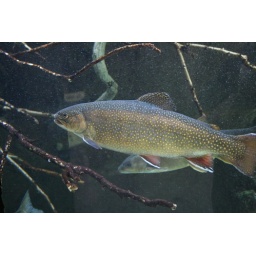
Just another day in the water for this fish